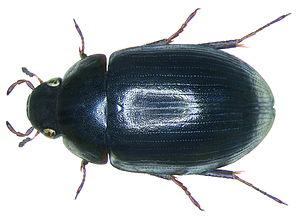
Hydrobius fuscipes est une espèce d'insectes de l'ordre des coléoptères, de la famille des Hydrophilidae, de la sous-famille des Hydrophilinae.